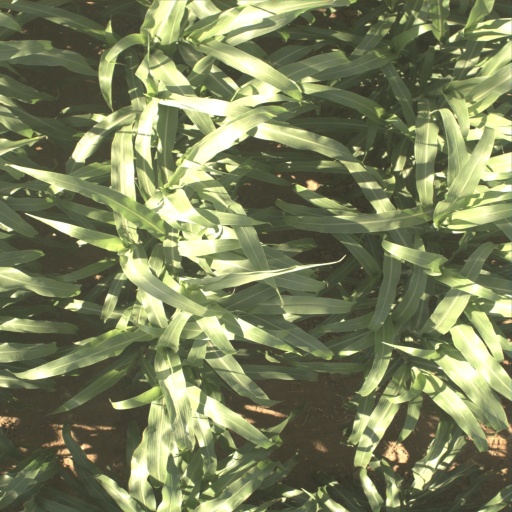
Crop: sorghum